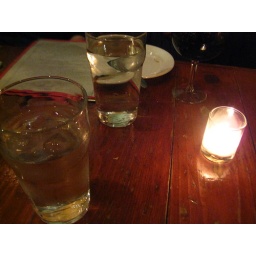
at the bar in the east village with red phone booths in front... i love those things.